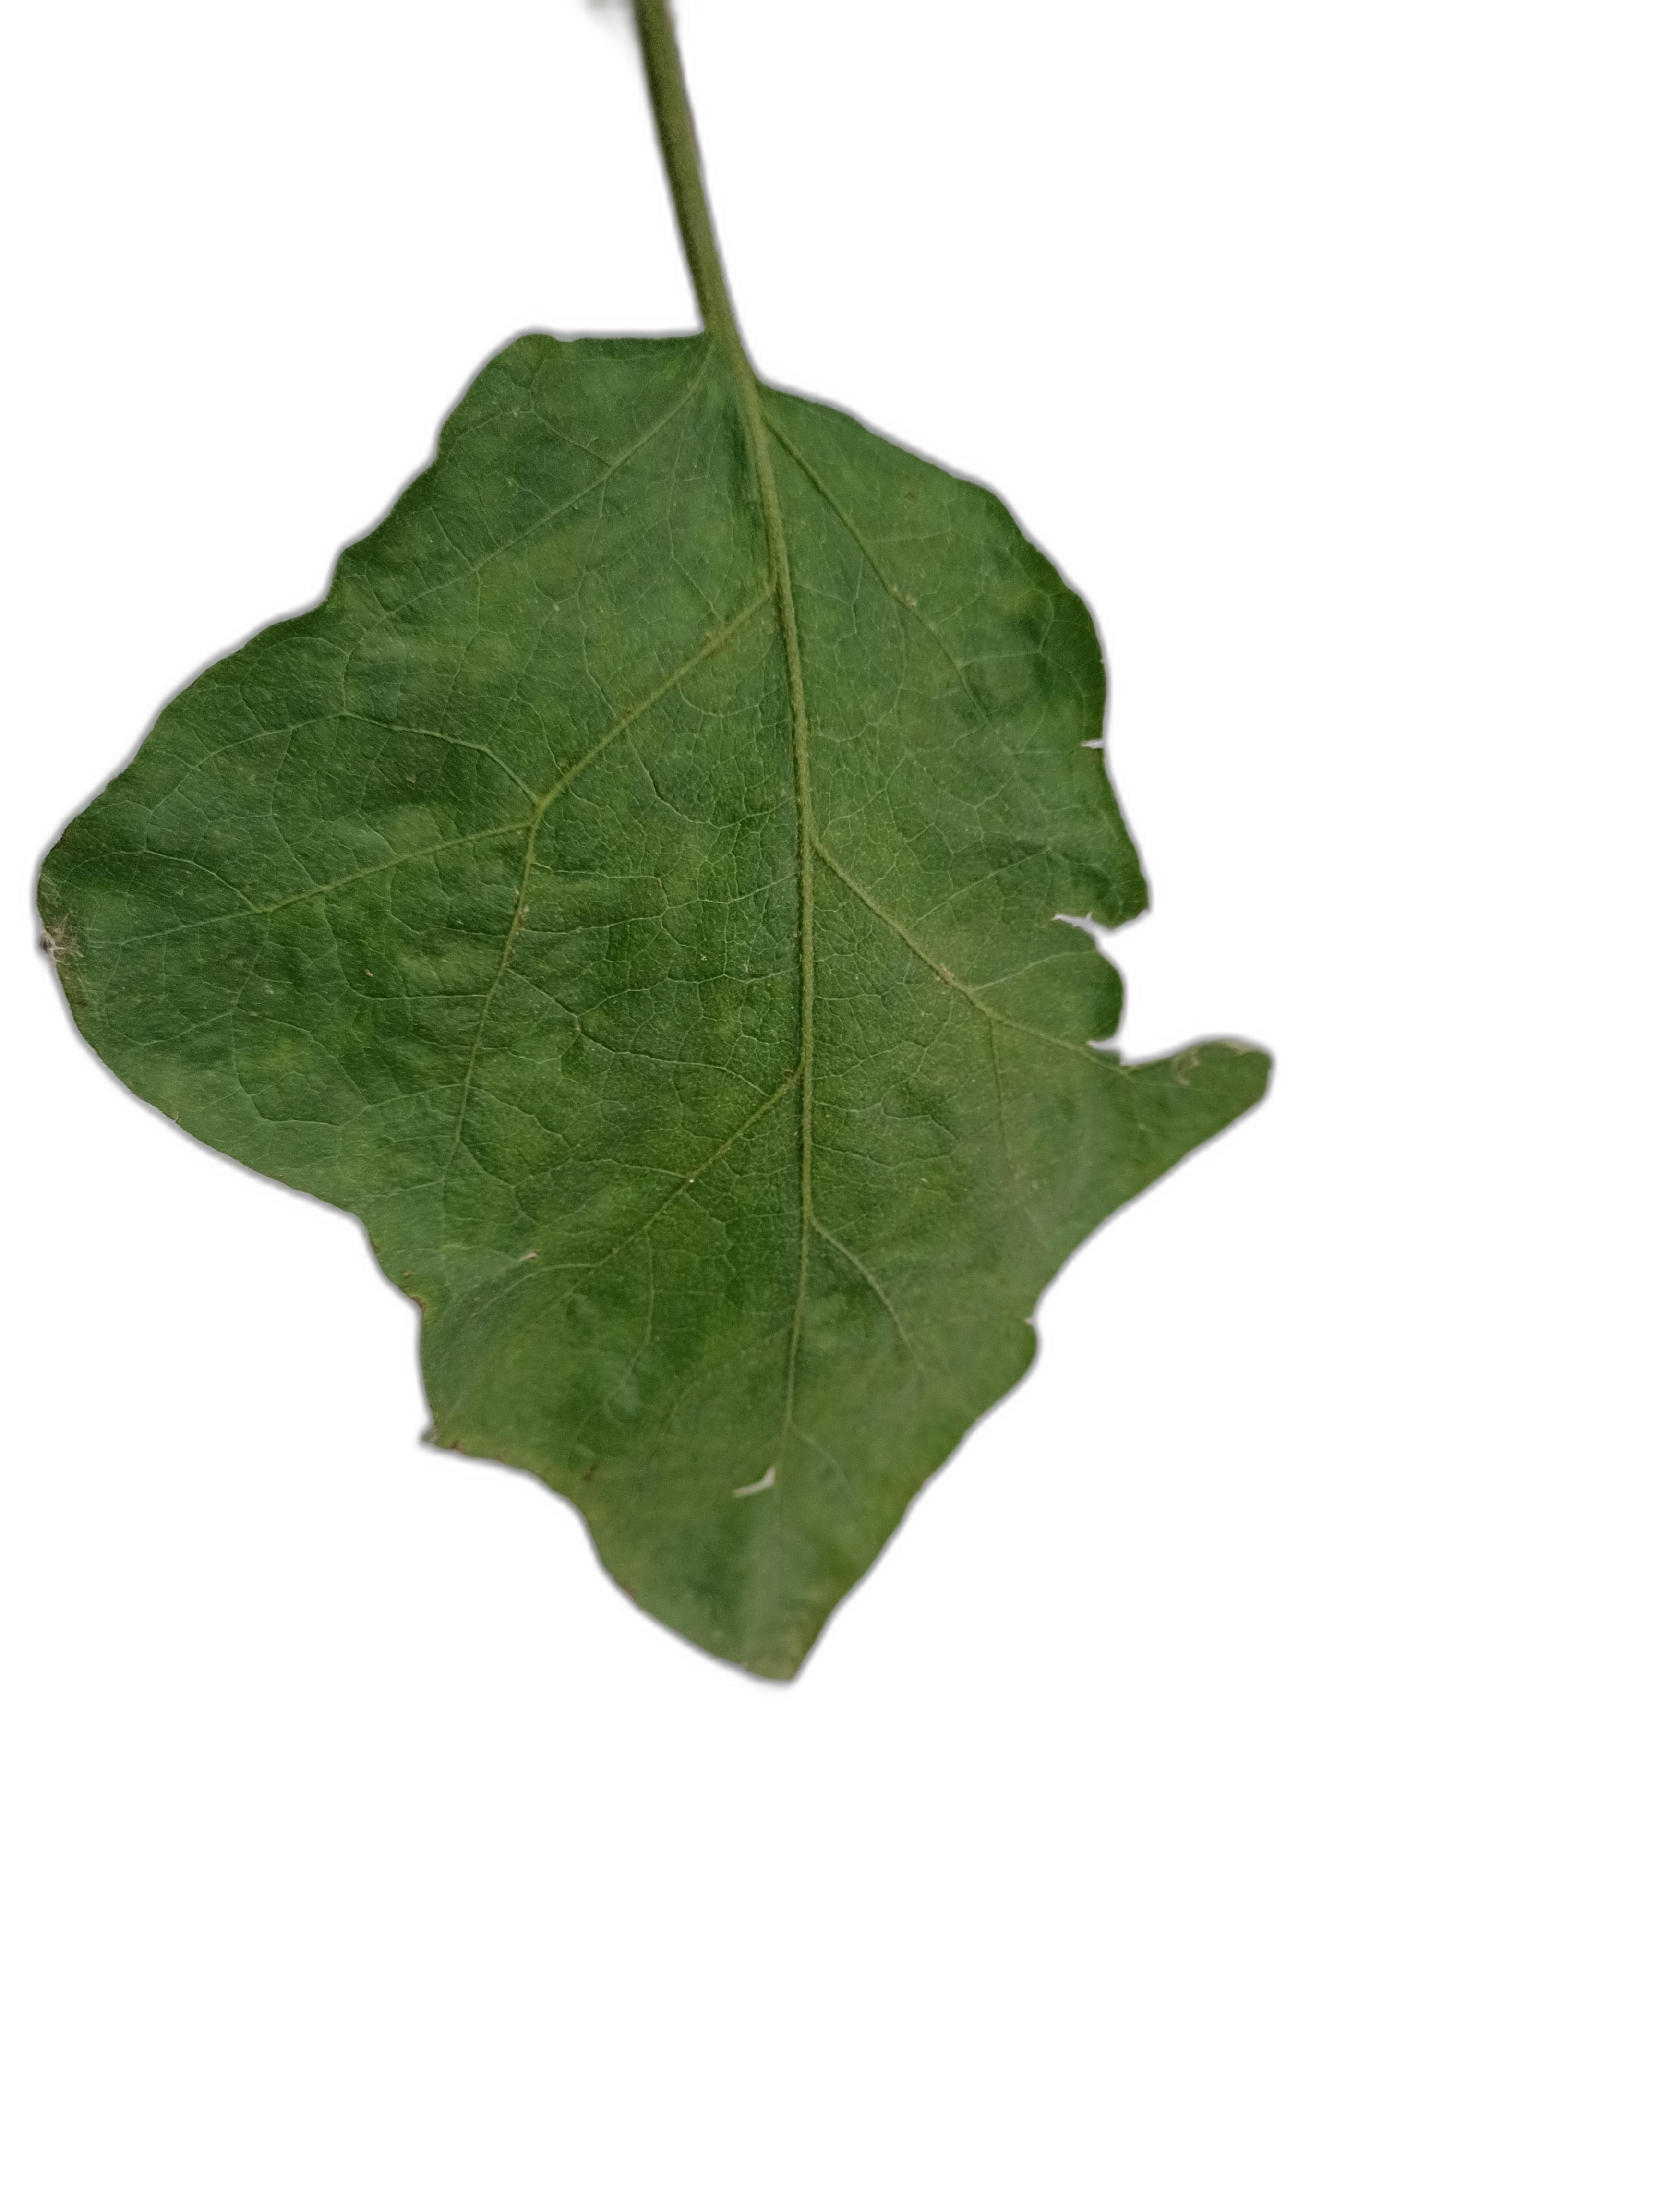
Label: Mosaic Virus Disease